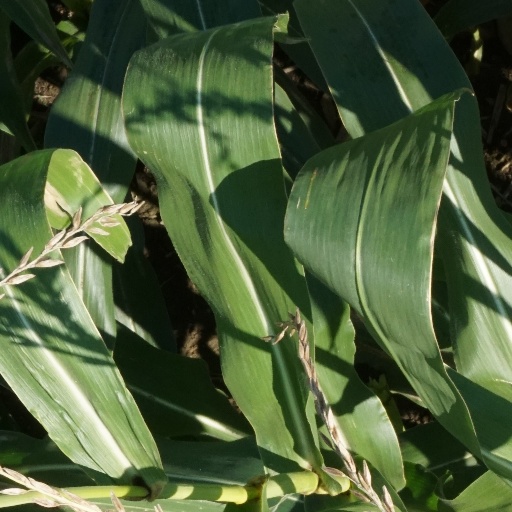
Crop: maize; corn